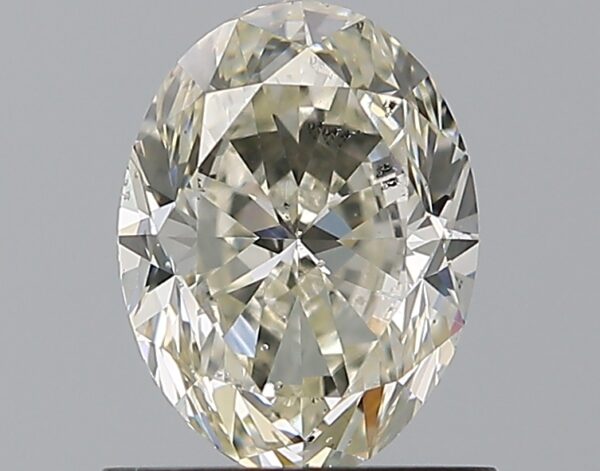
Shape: oval
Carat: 1
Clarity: SI2
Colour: K
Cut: GD
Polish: EX
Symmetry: VG
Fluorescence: ST
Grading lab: GIA
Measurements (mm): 7.17 x 5.41 x 3.62